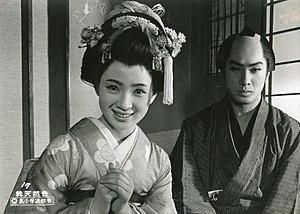
Michiko Sugata, née le 28 mai 1945, est une actrice et chanteuse japonaise.
Kenji Misumi né le 2 mars 1921 à Kyoto et mort le 24 septembre 1975 est un réalisateur japonais.